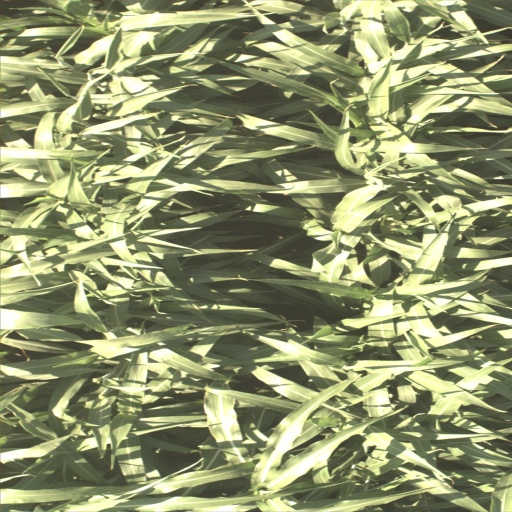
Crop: sorghum